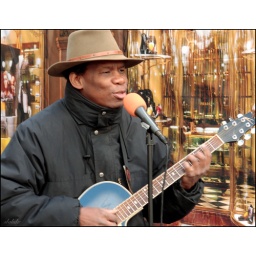
An accomplised street musician's guitar and vocals filled the streets near Maiden Lane and Stockton... amazing acoustics.